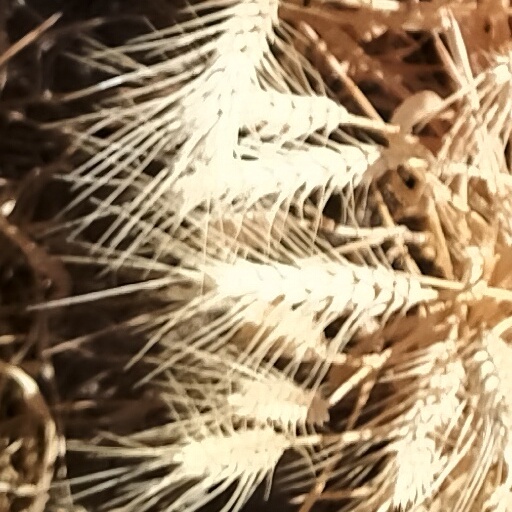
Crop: wheat